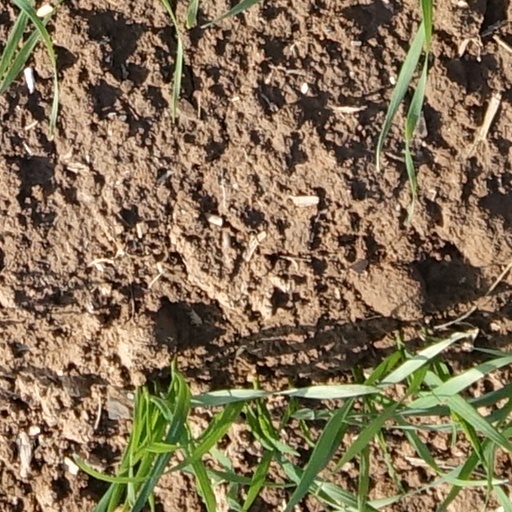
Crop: wheat